Regelinda of Zürich

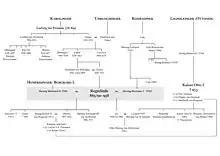
Family tree of Regelinda with Eberhard von Sülichgau as her father

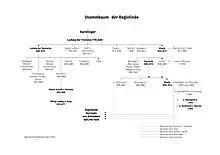
Family tree showing the different hypothesis regarding her paternity

Of Carolingian descent, her mother was Gisela, a daughter of Judith, daughter of Eberhard of Friuli and the Carolingian princess Gisela, daughter of Louis the Pious. Her mother was thus a niece of Berengar I of Italy. Her father was Eberhard I, Count of Zürich or possibly Waltfred, Margrave of Verona and Friuli. Eberhard was himself of Carolingian descent, a son of Unruoch III of Friuli (son of Gisela, daughter of Louis the Pious), of Adalhard von Burc (also a Unruoching and a son of Eberhard of Friuli and Gisela), or of Liuto von Rheinau and Judith "von Balingen".